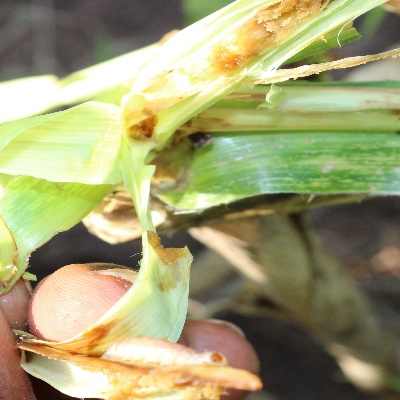
Crop: Maize
Condition: fall armyworm